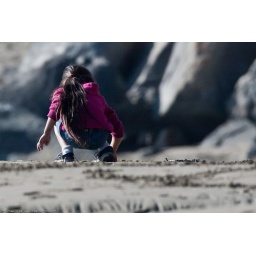
Cute little girl in pink sweater with long hair writes letters in the sand